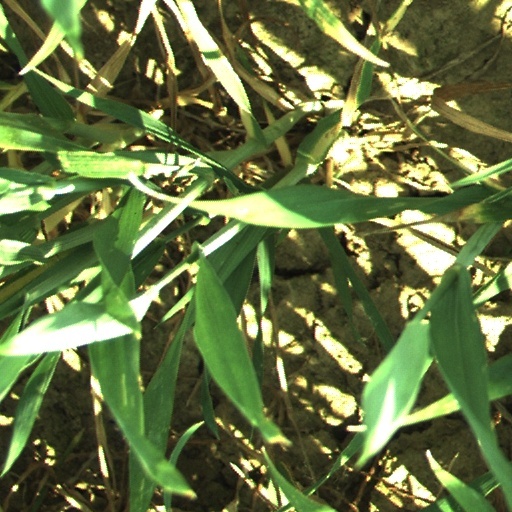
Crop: wheat